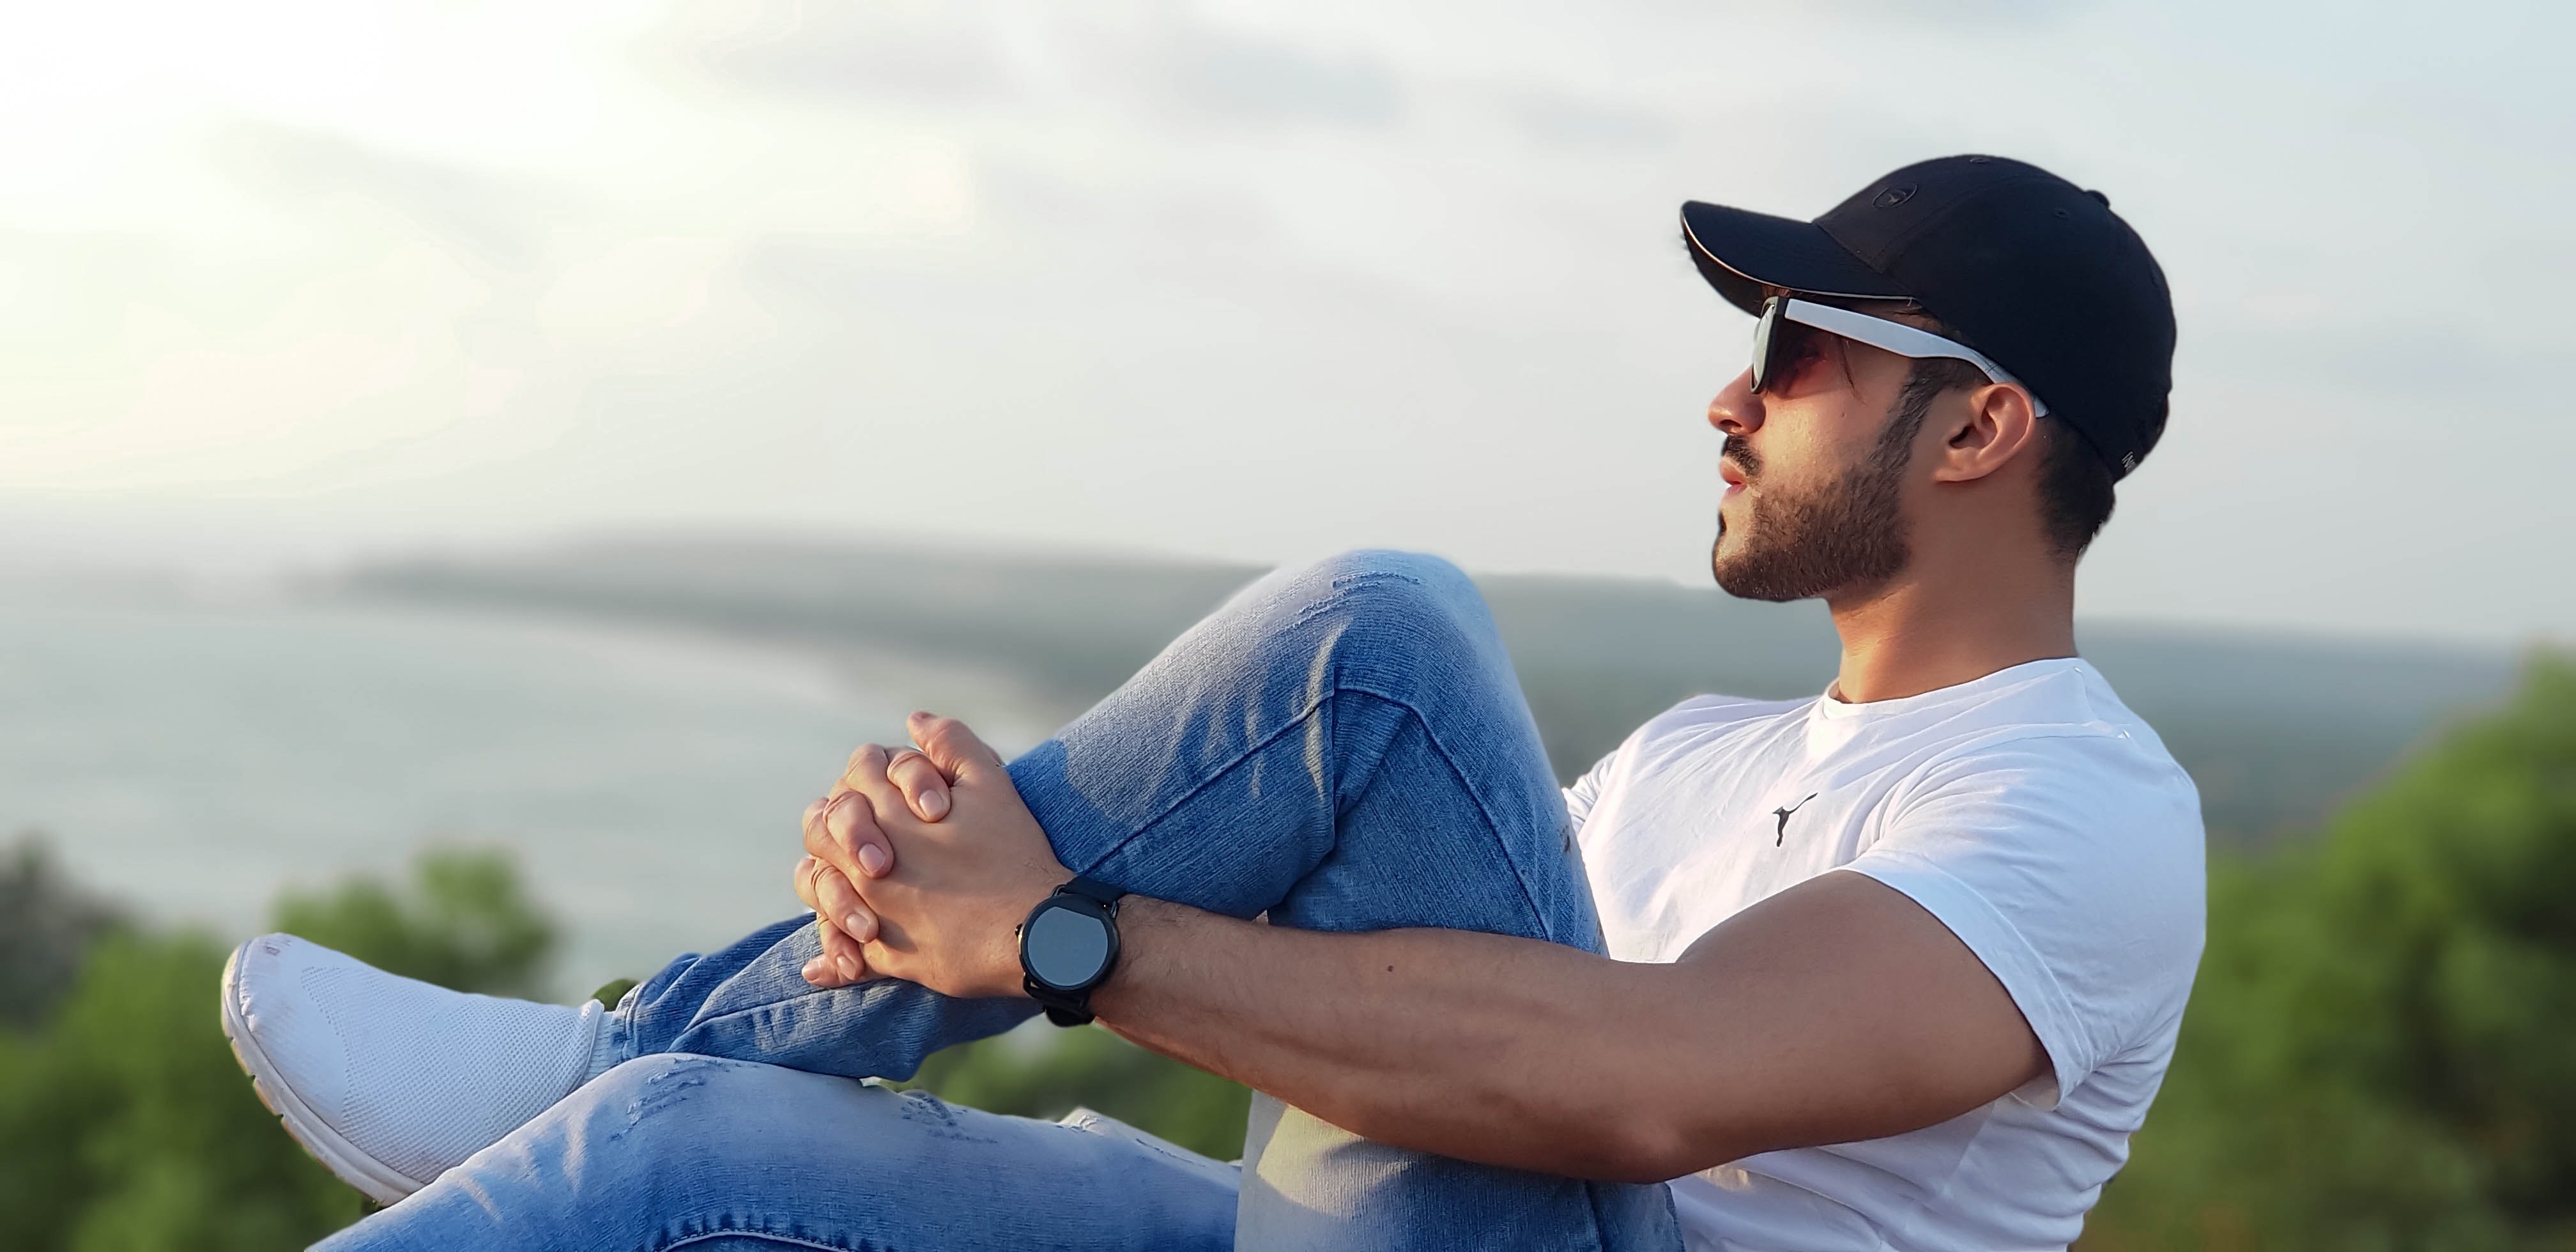
blue, photograph, man, vacation, fun, headgear, water, sunglasses, summer, cap, cool, recreation, leisure, grass